Andy Quin

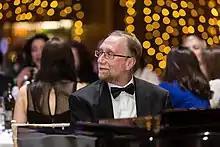
Quin in 2018

Andrew James Quin (born 12 August 1960) is a British composer, theatre organist and jazz pianist who works in TV and film. His music has appeared in Hollywood movies, advertising campaigns, and television programs. His work has appeared in British TV shows such as "Coronation Street" and "Holby City".